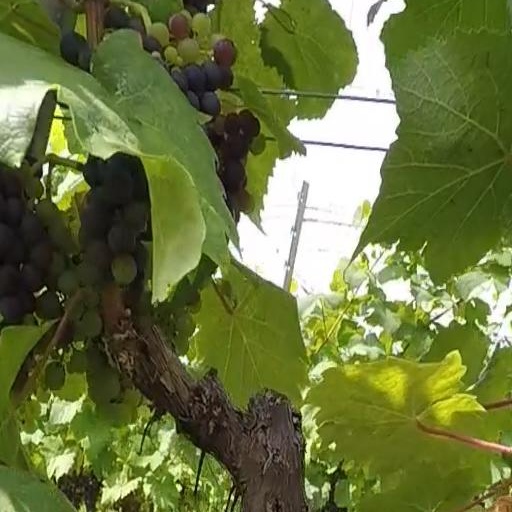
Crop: grape